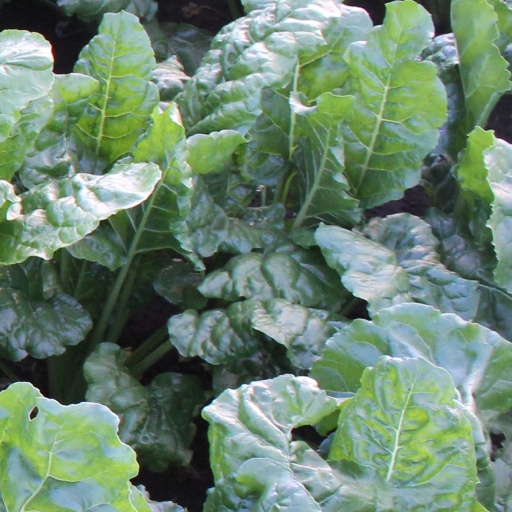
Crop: sugar beet